Potsdam Park Sanssouci station

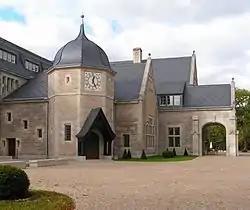
The "Kaiserbahnof" building

The Wildpark station was built in 1868 on the new line linking Berlin to Magdeburg. At the beginning of the 20th century, after the opening of the bypass lines to Nauen (1902) and Jüterbog (1904), it was built a small rail hub. In 1909 the "Kaiserbahnof" (see the section below) was inaugurated for the private use of Kaiser Wilhelm II. From 1950, after the division of Germany, the station functioned in the Berlin outer ring ("Berliner Außenring"), and for some years was served by a holiday express train from Saxony to the Baltic Sea. After the completion of the Golm-Potsdam Pirschheide bypass of the "Außerring", the station remained part of a short line to Potsdam Hauptbahnhof (in that period "Potsdam Stadt"), although still linked to Magdeburg and the ring. This line continued to Potsdam Babelsberg, but service to West Berlin was interrupted due to the construction of The Wall.